Isaac J. Lansing

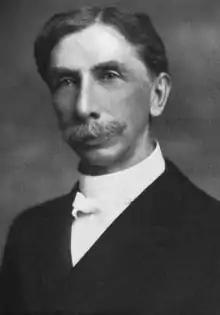

Isaac J. Lansing (1846–1920) was the president of Clark Atlanta University from 1874 to 1876, and the pastor at Park Street Church in Boston, Massachusetts from 1893 to 1897.